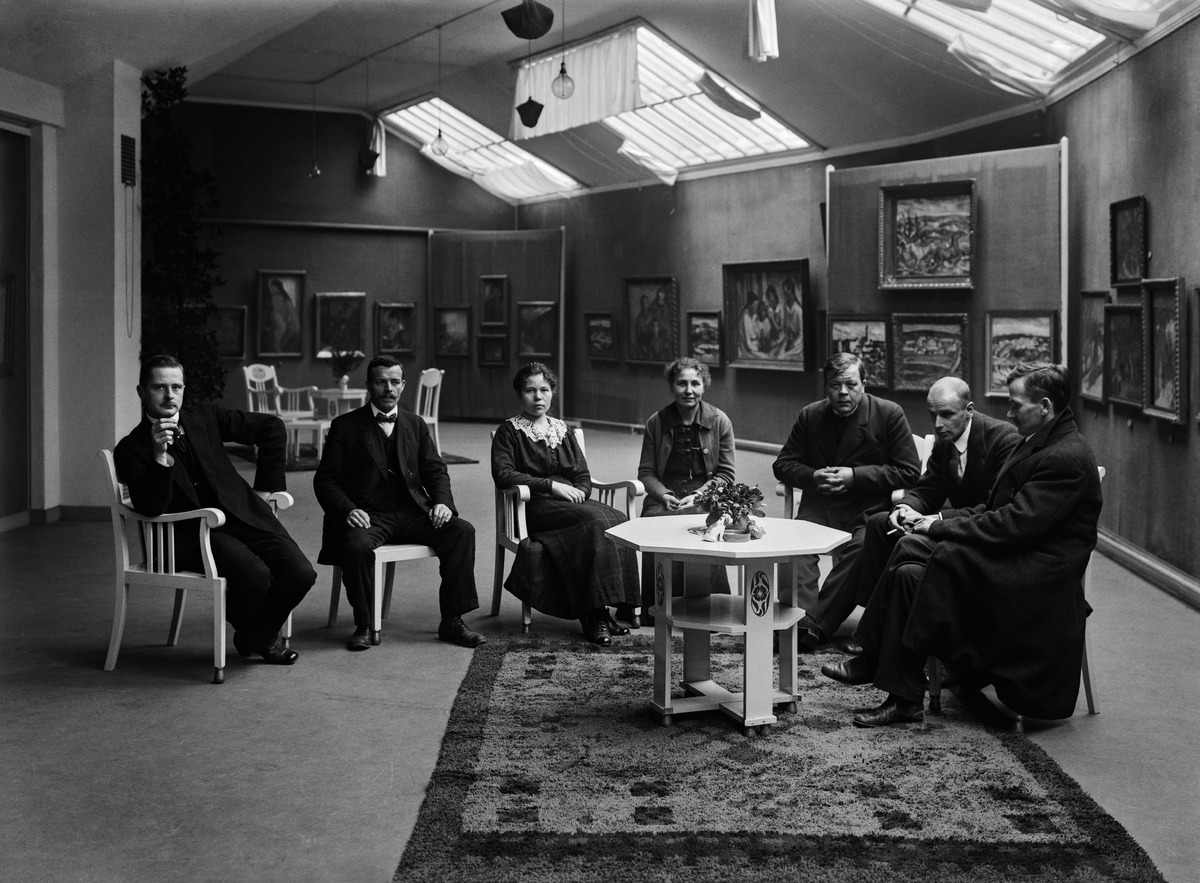
Marraskuun ryhmän näyttelynavajaiset marraskuussa 1917 Salon Strindbergissä
sisällön kuvaus: Marraskuun ryhmän näyttelynavajaiset marraskuussa 1917 Salon Strindbergissä. Taidegalleria sijaitsi tuolloin osoitteessa Aleksanterinkatu 54 (nykyinen Aleksanterinkatu 52).

Ryhmän taiteilijoita taidesalongissa. Vasemmassa reunassa istuu gallerian omistaja Arvid Lydecken (1884-1960).  Lydeckenin vieressä tunnistamaton mies, kenties Juho Talvia (1879-1960)?

Keskellä istuu kaksi naista, heistä oikeanpuolimmainen mahdollisesti Lyyli Ollila (1888-1958). Heistä oikealle istuvat Juho Rissanen, Alvar Cawén ja Tyko Sallinen.

Taustalla Marraskuun ryhmän teoksia ripustettuina gallerian seinille, erityisesti Tyko Sallisen teoksia: naisten välissä on teos Vieraisilla (1917, Tikanojan taidekoti, Vaasa); Tolvasen ja Rissasen välissä maalaus Kauppiaan

tyttäret (1917, Ateneum);  Rissasen ja Cawénin välissä ylimpänä Kilpajuoksu (1917, Ateneum). mustavalkoinen
Kuvaaja: Sundström, Eric, valokuvaaja
Ajankohta: kuvausaika 17.11.1917
Paikka: Suomi, Uusimaa, Helsinki, Kluuvi Helsinki, Aleksanterinkatu 54
Aiheet: Salon Strindberg, kuvataide, maalaukset, veistokset, taidegalleriat, taidekauppiaat, taidenäyttelyt